Entrena

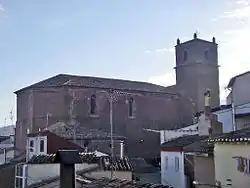
Saint Martin's Church

In 1478 the neighbors of Navarrete destroy fortifications constructed by those of Entrena. In retaliation, people of Clavijo and Lagunilla, that were of "Arellano", destroyed the term of Ribafrecha that was affection of "Manrique" family. Entrena, until the abolition of the señoríos, belonged to the "counts of Aguilar", gentlemen of Cameros.